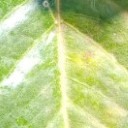
Label: Cerscospora